Marcy Avenue station

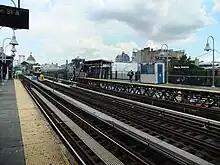
View from the eastbound platform, looking west

This station has two side platforms and three tracks and is the westernmost station on the Jamaica Line. The station is served by the at all times, the except at night and the only in the peak direction during rush hours. All trains run on the outer two local tracks, while the center express track dead ends at the west end at a bumper block and is unusable for service. The next stop to the west (heading towards Manhattan) is Essex Street for all service. The next stop to the east (heading toward Queens) is Hewes Street for local J and M trains, and Myrtle Avenue for express J and Z trains.